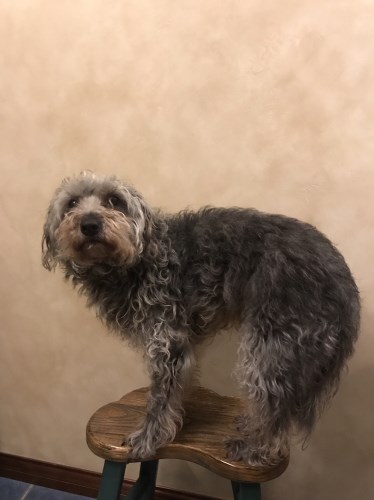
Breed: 7449-n000128-teddy